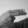
ASL letter: H